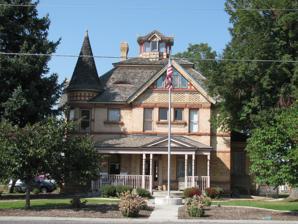
Building: Ira W. Gardner House
Country: United States of America
Year built: 1895
Historic house in Utah, United States United States historic place Ira W. Gardner House U.S. National Register of Historic Places The Ira W. Gardner House, September 2012 Show map of Utah Show map of the United States Location 15 East Center Street Salem , Utah United States Coordinates 40°3′17″N 111°40′20″W / 40.05472°N 111.67222°W / 40.05472; -111.67222 Area less than one acre Built 1895 Architect Daniel M. Cummings Architectural style Queen Anne NRHP reference No. 77001323 Added to NRHP July 28, 1977 The Ira W. Gardner House is a historic house in Salem , Utah , United States was built in 1895.  It was listed on the National Register of Historic Places (NRHP) in 1977. According to its NRHP nomination "the Gardner Home is considered the town's landmark residence." The NRHP lists the address as 10 North Main Street, but the actual address of the property is 15 East Center Street. See also National Register of Historic Places portal National Register of Historic Places listings in Utah County, Utah References